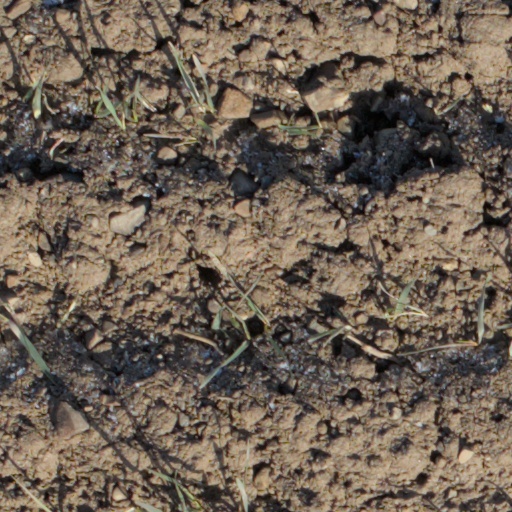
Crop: wheat